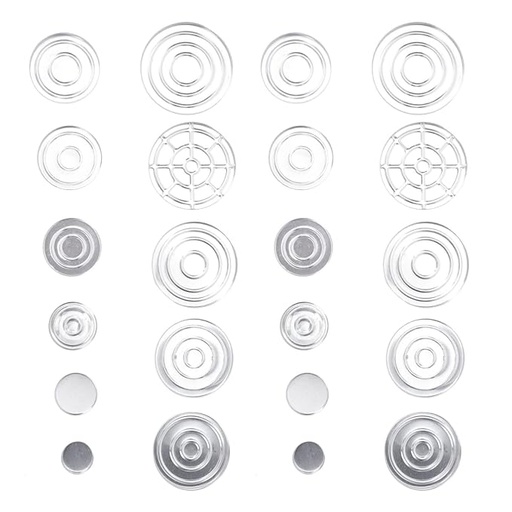
Lurrose 22pcs Empty Metal Pans Tin Palette Eyeshadow Pans Watercolor Palette Refillable Container Eyeshadow Blush Lipstick Organizer for Cosmetic Palettes
About This 【PREMIUM】The empty makeup eyeshadow pans are made of with simple design, which is convenient and practical to use. 【PORTABLE】The convenient makeup empty color mixing pans, are very convenient for travel carrying. 【VERSATILE】For carrying your favorite colors, DIY your favorite eyebrow powder, blush, lipstick, foundation, eyeshadow, or other cosmetics. 【WIDE APPLICATION】You can pack your eyeshadows, highlights, blush in this portable storage box. 【ALSO CAN BE】Perfect gift for beauty makeup lovers, makeup artist, wife, girlfriends, ladies. Overview Material : Aluminum, Metal Color : Silver Brand : Lurrose Style : fashion Product Dimensions : 2.32"L x 2.32"W
Brand: Lurrose
Category: Health & Beauty > Personal Care > Cosmetics > Cosmetic Tools > Makeup Tools > Refillable Makeup Palettes & Cases